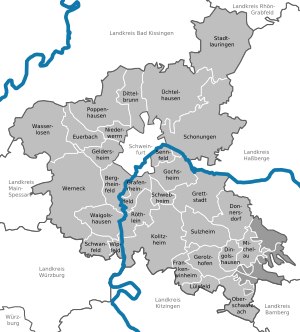
Landkreis Schweinfurt / Byer og kommuner
Byer og kommuner
Landkreis Schweinfurt ligger midt i Regierungsbezirk Unterfranken i den nordvestlige del af den tyske delstat Bayern.